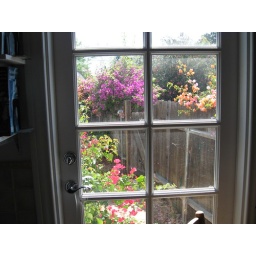
French window in library